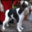
Label: dog